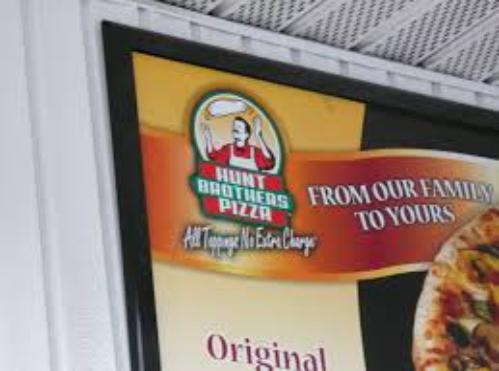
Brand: Hunt Brothers Pizza
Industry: Food